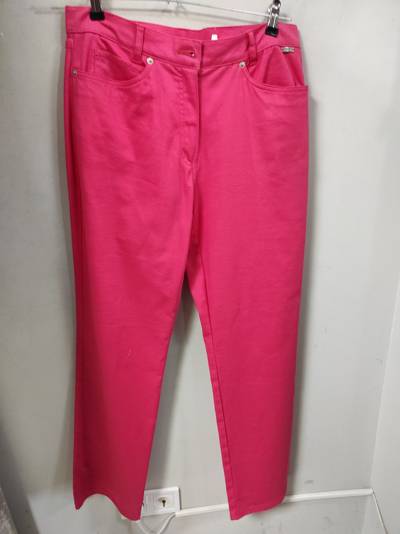
Waste category: clothes